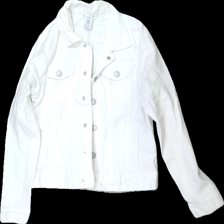
View: front
Type: Jacket
Category: Children
Brand: Lindex
Colors: White
Material: 83% bomull 17% polyester
Cut: Regular
Size: 146
Season: All
Trend: Denim
Stains: Major
Damage: gul i krage
Damage location: top center
Damage 2: smuts fläckar
Damage 2 location: middle right
Damage 3: smuts fläck
Damage 3 location: middle center
Price range: <50
Recommended usage: Export
Description: vit jeans jacka